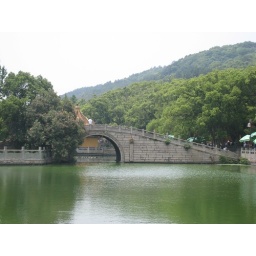
Lovely view of the lake and bridge in the center of Putuoshan.